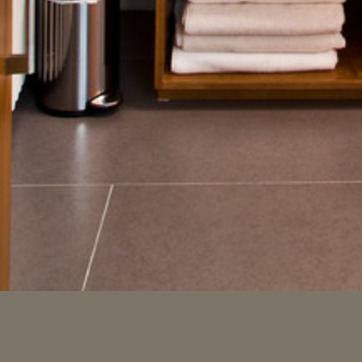
Material: tile